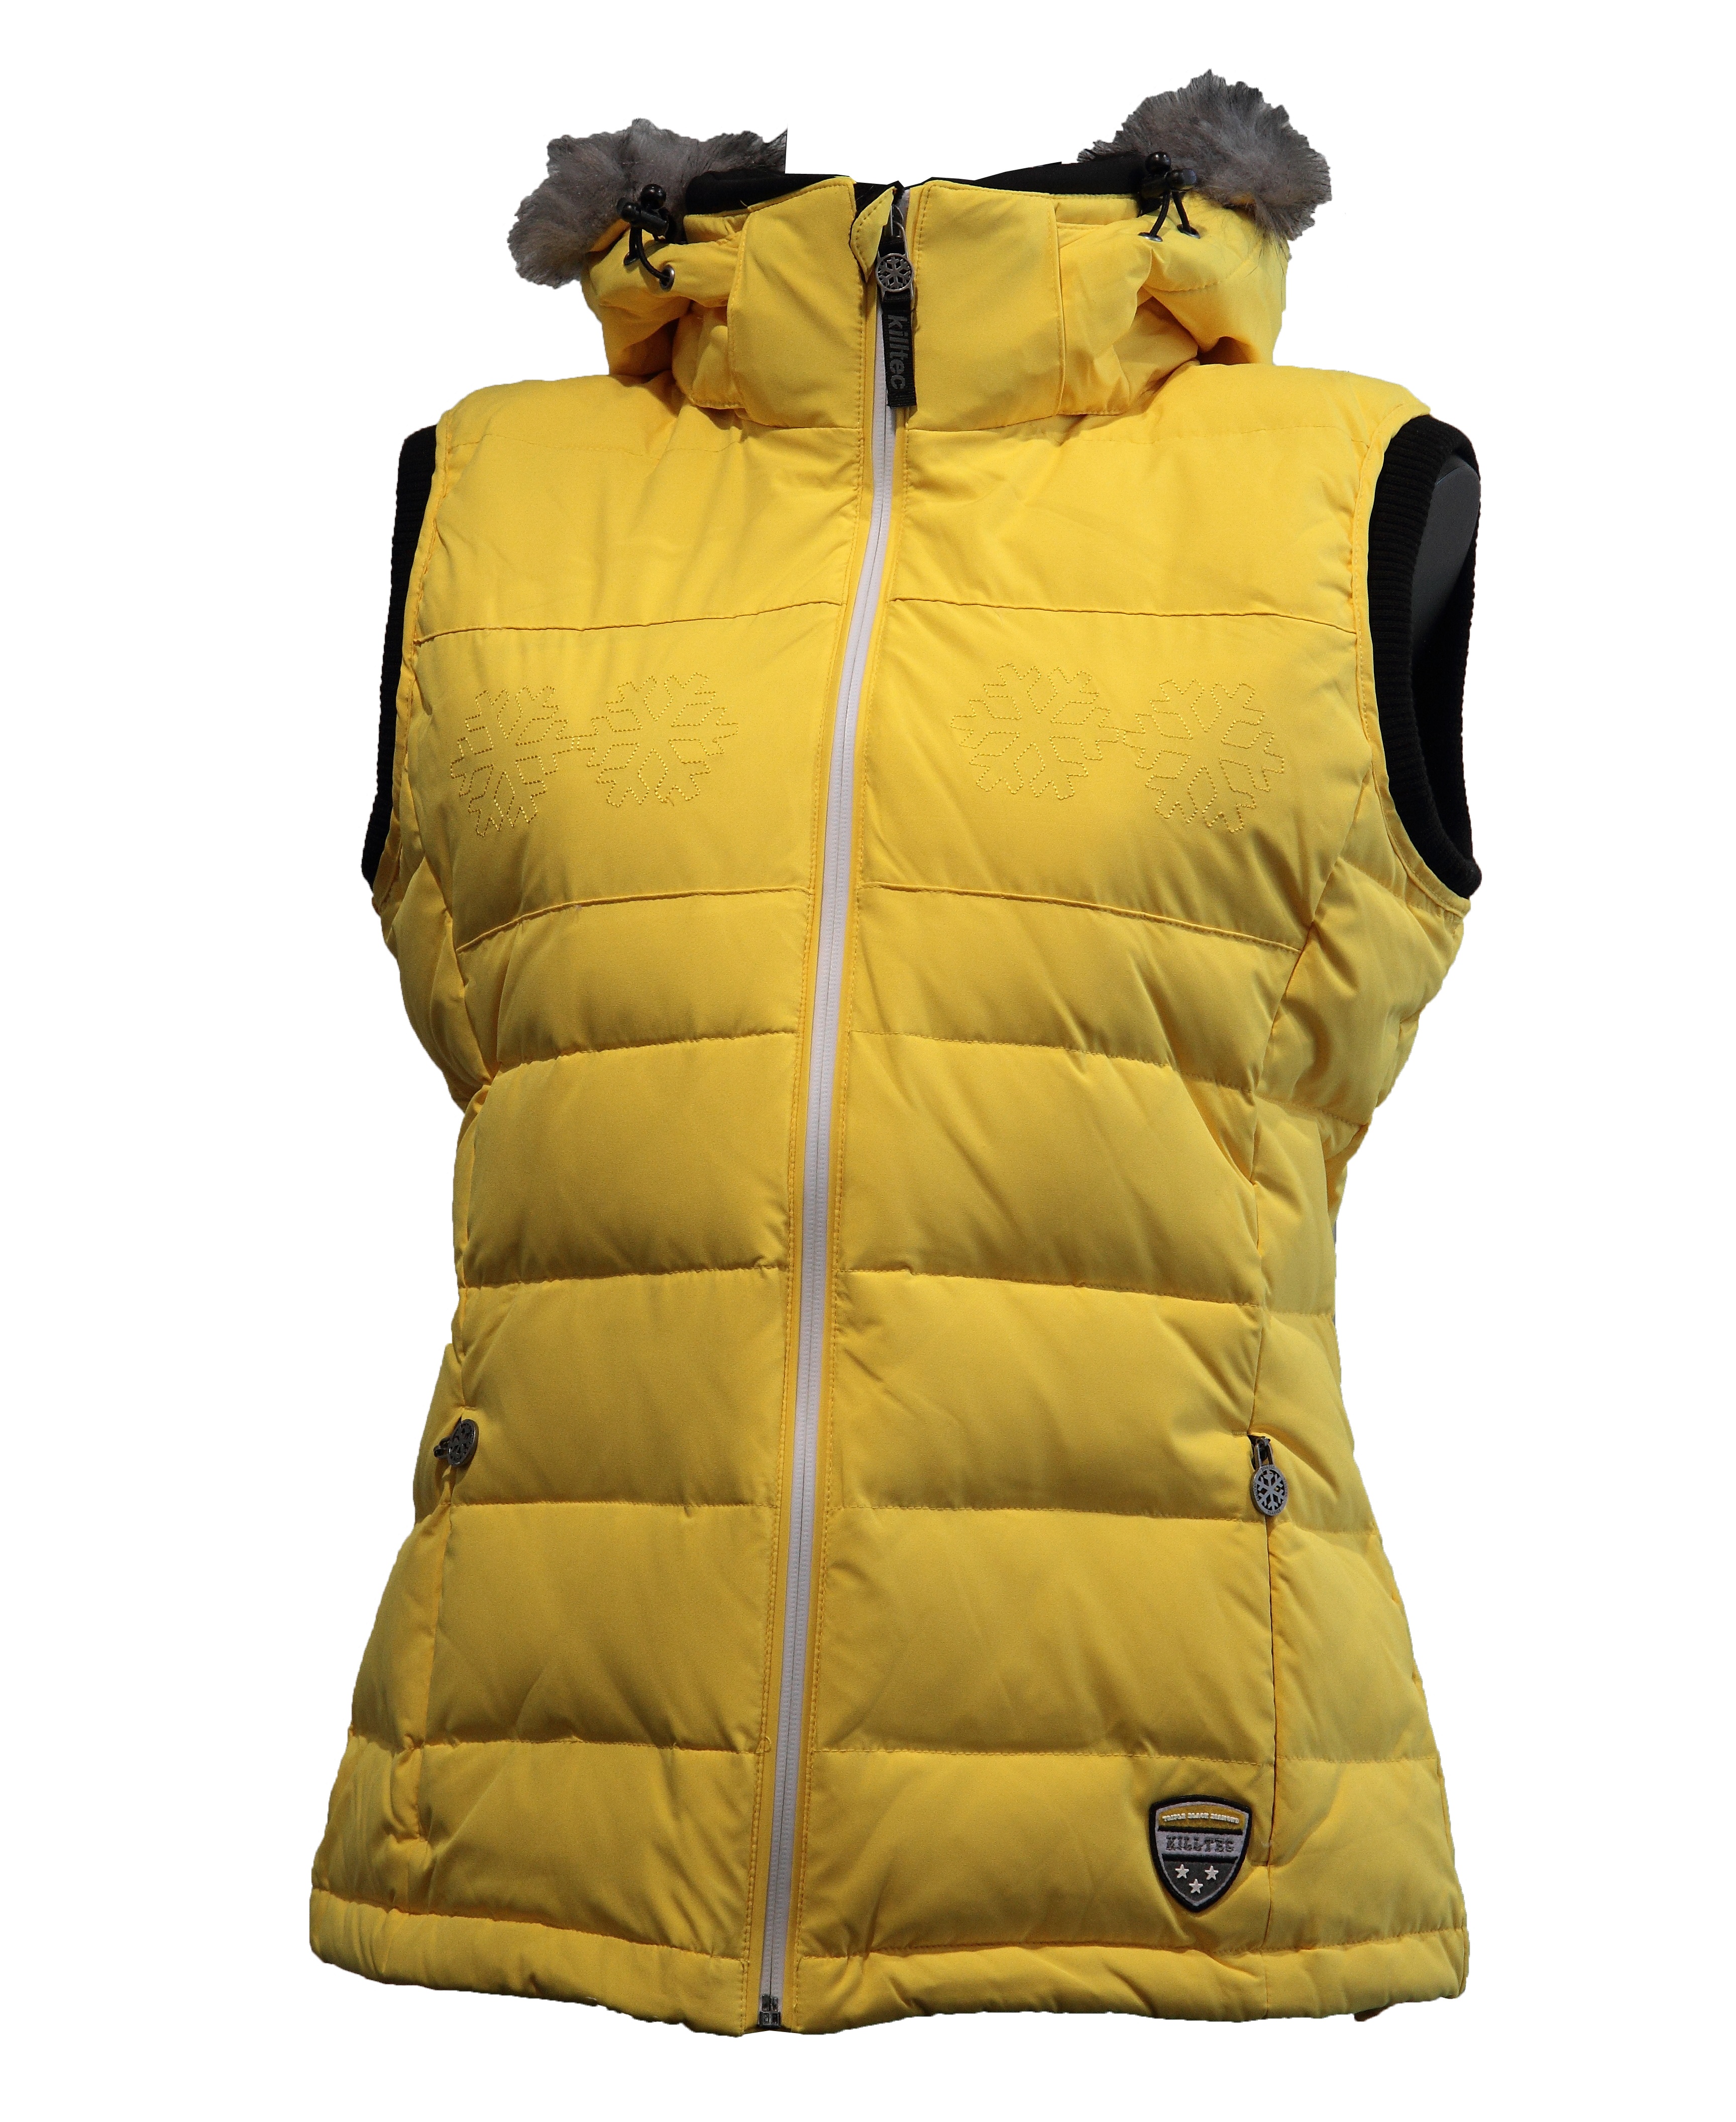
mountain, snow, cold, winter, female, clothing, yellow, jacket, outerwear, hood, ski, protection, vest, sleeve, winter holidays, alpine skiing